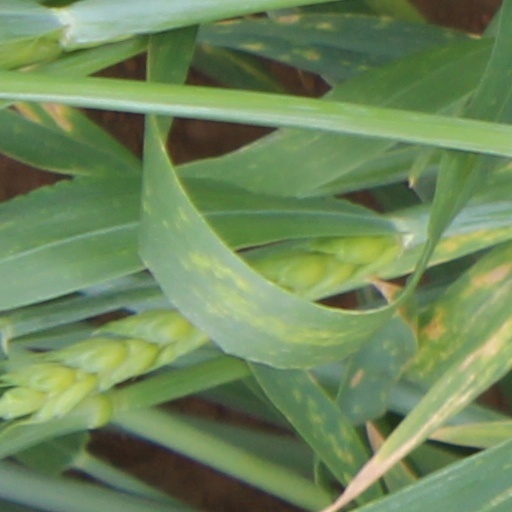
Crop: wheat